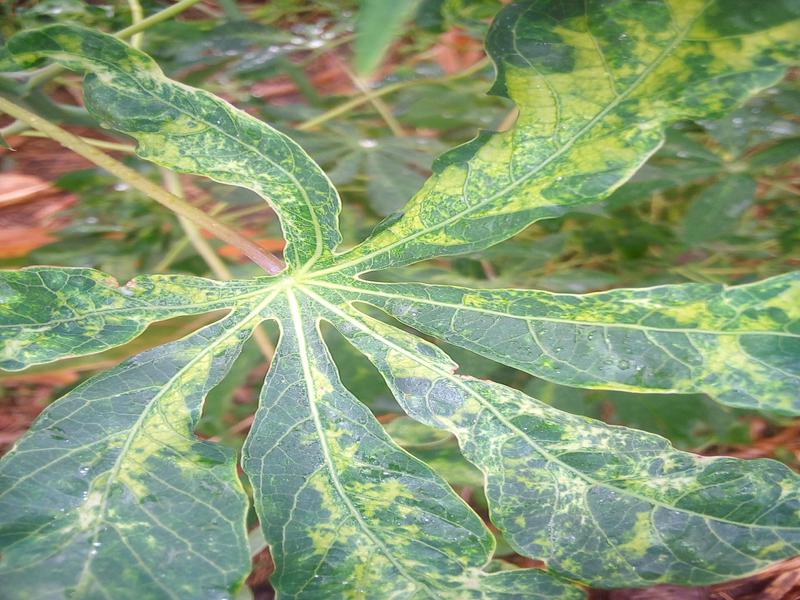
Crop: cassava
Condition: mosaic_disease